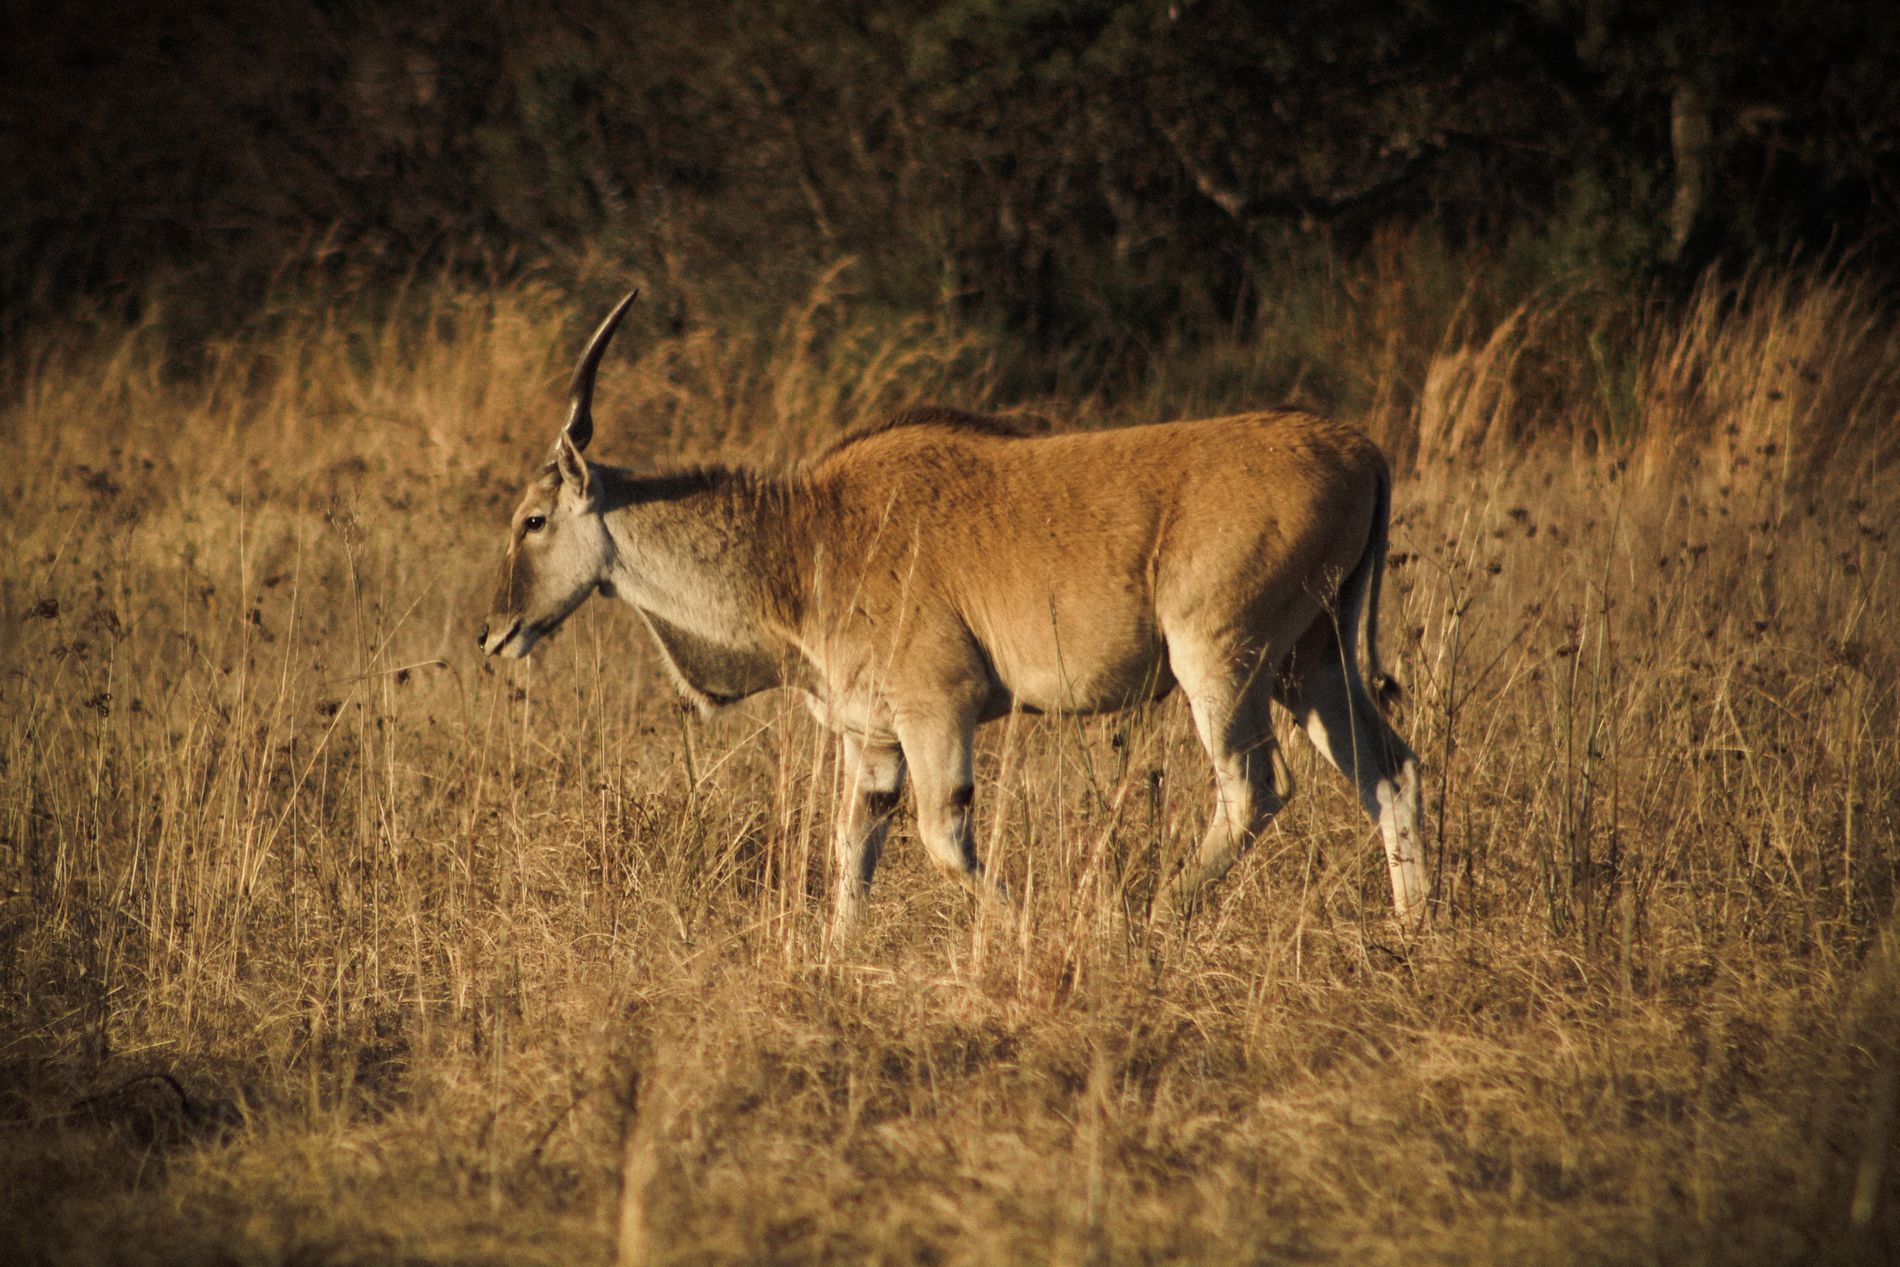
Eland in a Jungle
The picture shows a brown eland with large horns standing in the middle of a jungle, surrounded by golden grass.
A medium shot shows an eland. The lighting is natural and bright, highlighting the animal's body and illuminating the grass well. The colors are natural, with shades of brown for the animal and gold for the grass. The overall atmosphere is calm and peaceful, highlighting the eland's life in its natural environment.
Labels: Animal, Antelope, Impala, Mammal, Wildlife, Deer, Gazelle, Field, Grassland, Nature, Outdoors, Savanna, Jungle, Eland
Camera: Canon Canon EOS 700D
Lens: EF75-300mm f/4-5.6 USM, Canon EF 75-300mm f/4-5.6 USM
Aperture: F5.6
Exposure: 1/1600 sec
ISO: 800
Focal length: 300.0 mm